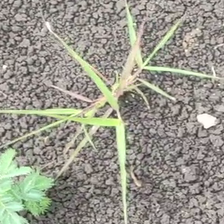
Weed species: Digitaria_SP_(Digitaria Sanguinalis )